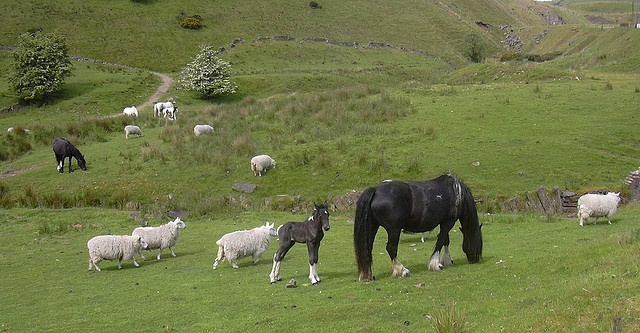
A couple of horses that are standing up in the grass.
A horse, baby, horse, and sheep walking around in a field
 A field full of horses and sheep grazing on it's grass.
Horses and sheep in a large field eating grass.
Horses, a pony and sheep all grazing in a green field